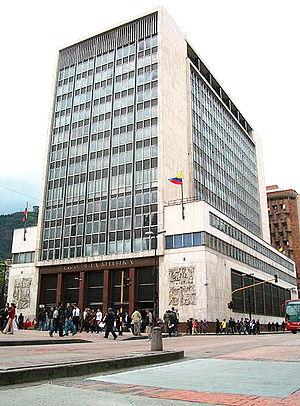
La Banque de la République de Colombie est la banque centrale de la République de Colombie. Ses fonctions principales sont détaillées par le Congrès conformément à la loi 31 de 1992. L'une d'entre elles est l'émission de la monnaie colombienne, le peso.